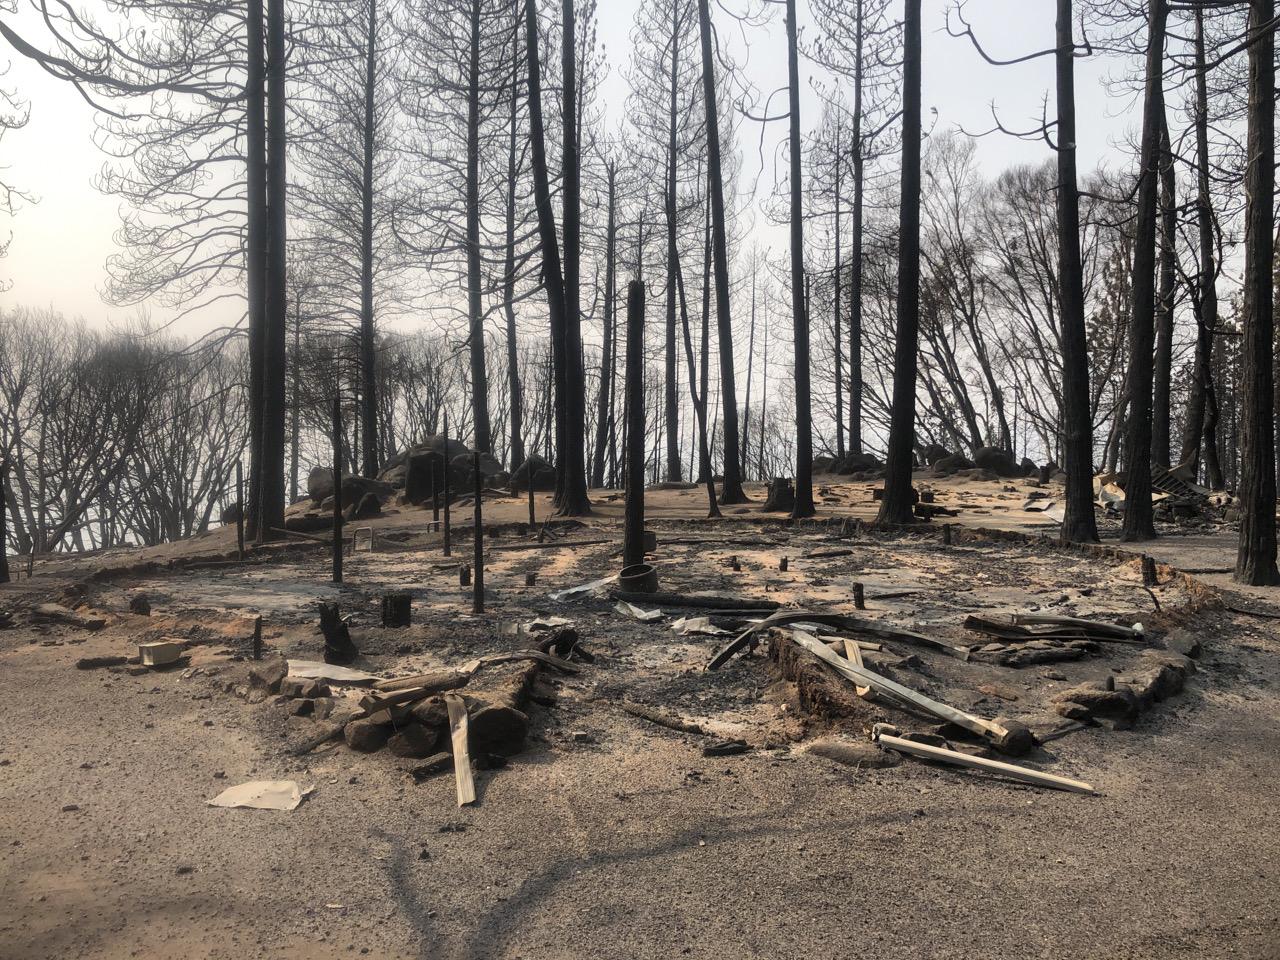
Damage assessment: destroyed